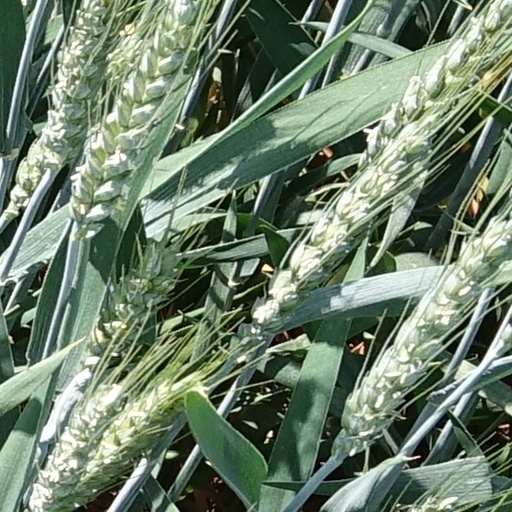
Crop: wheat